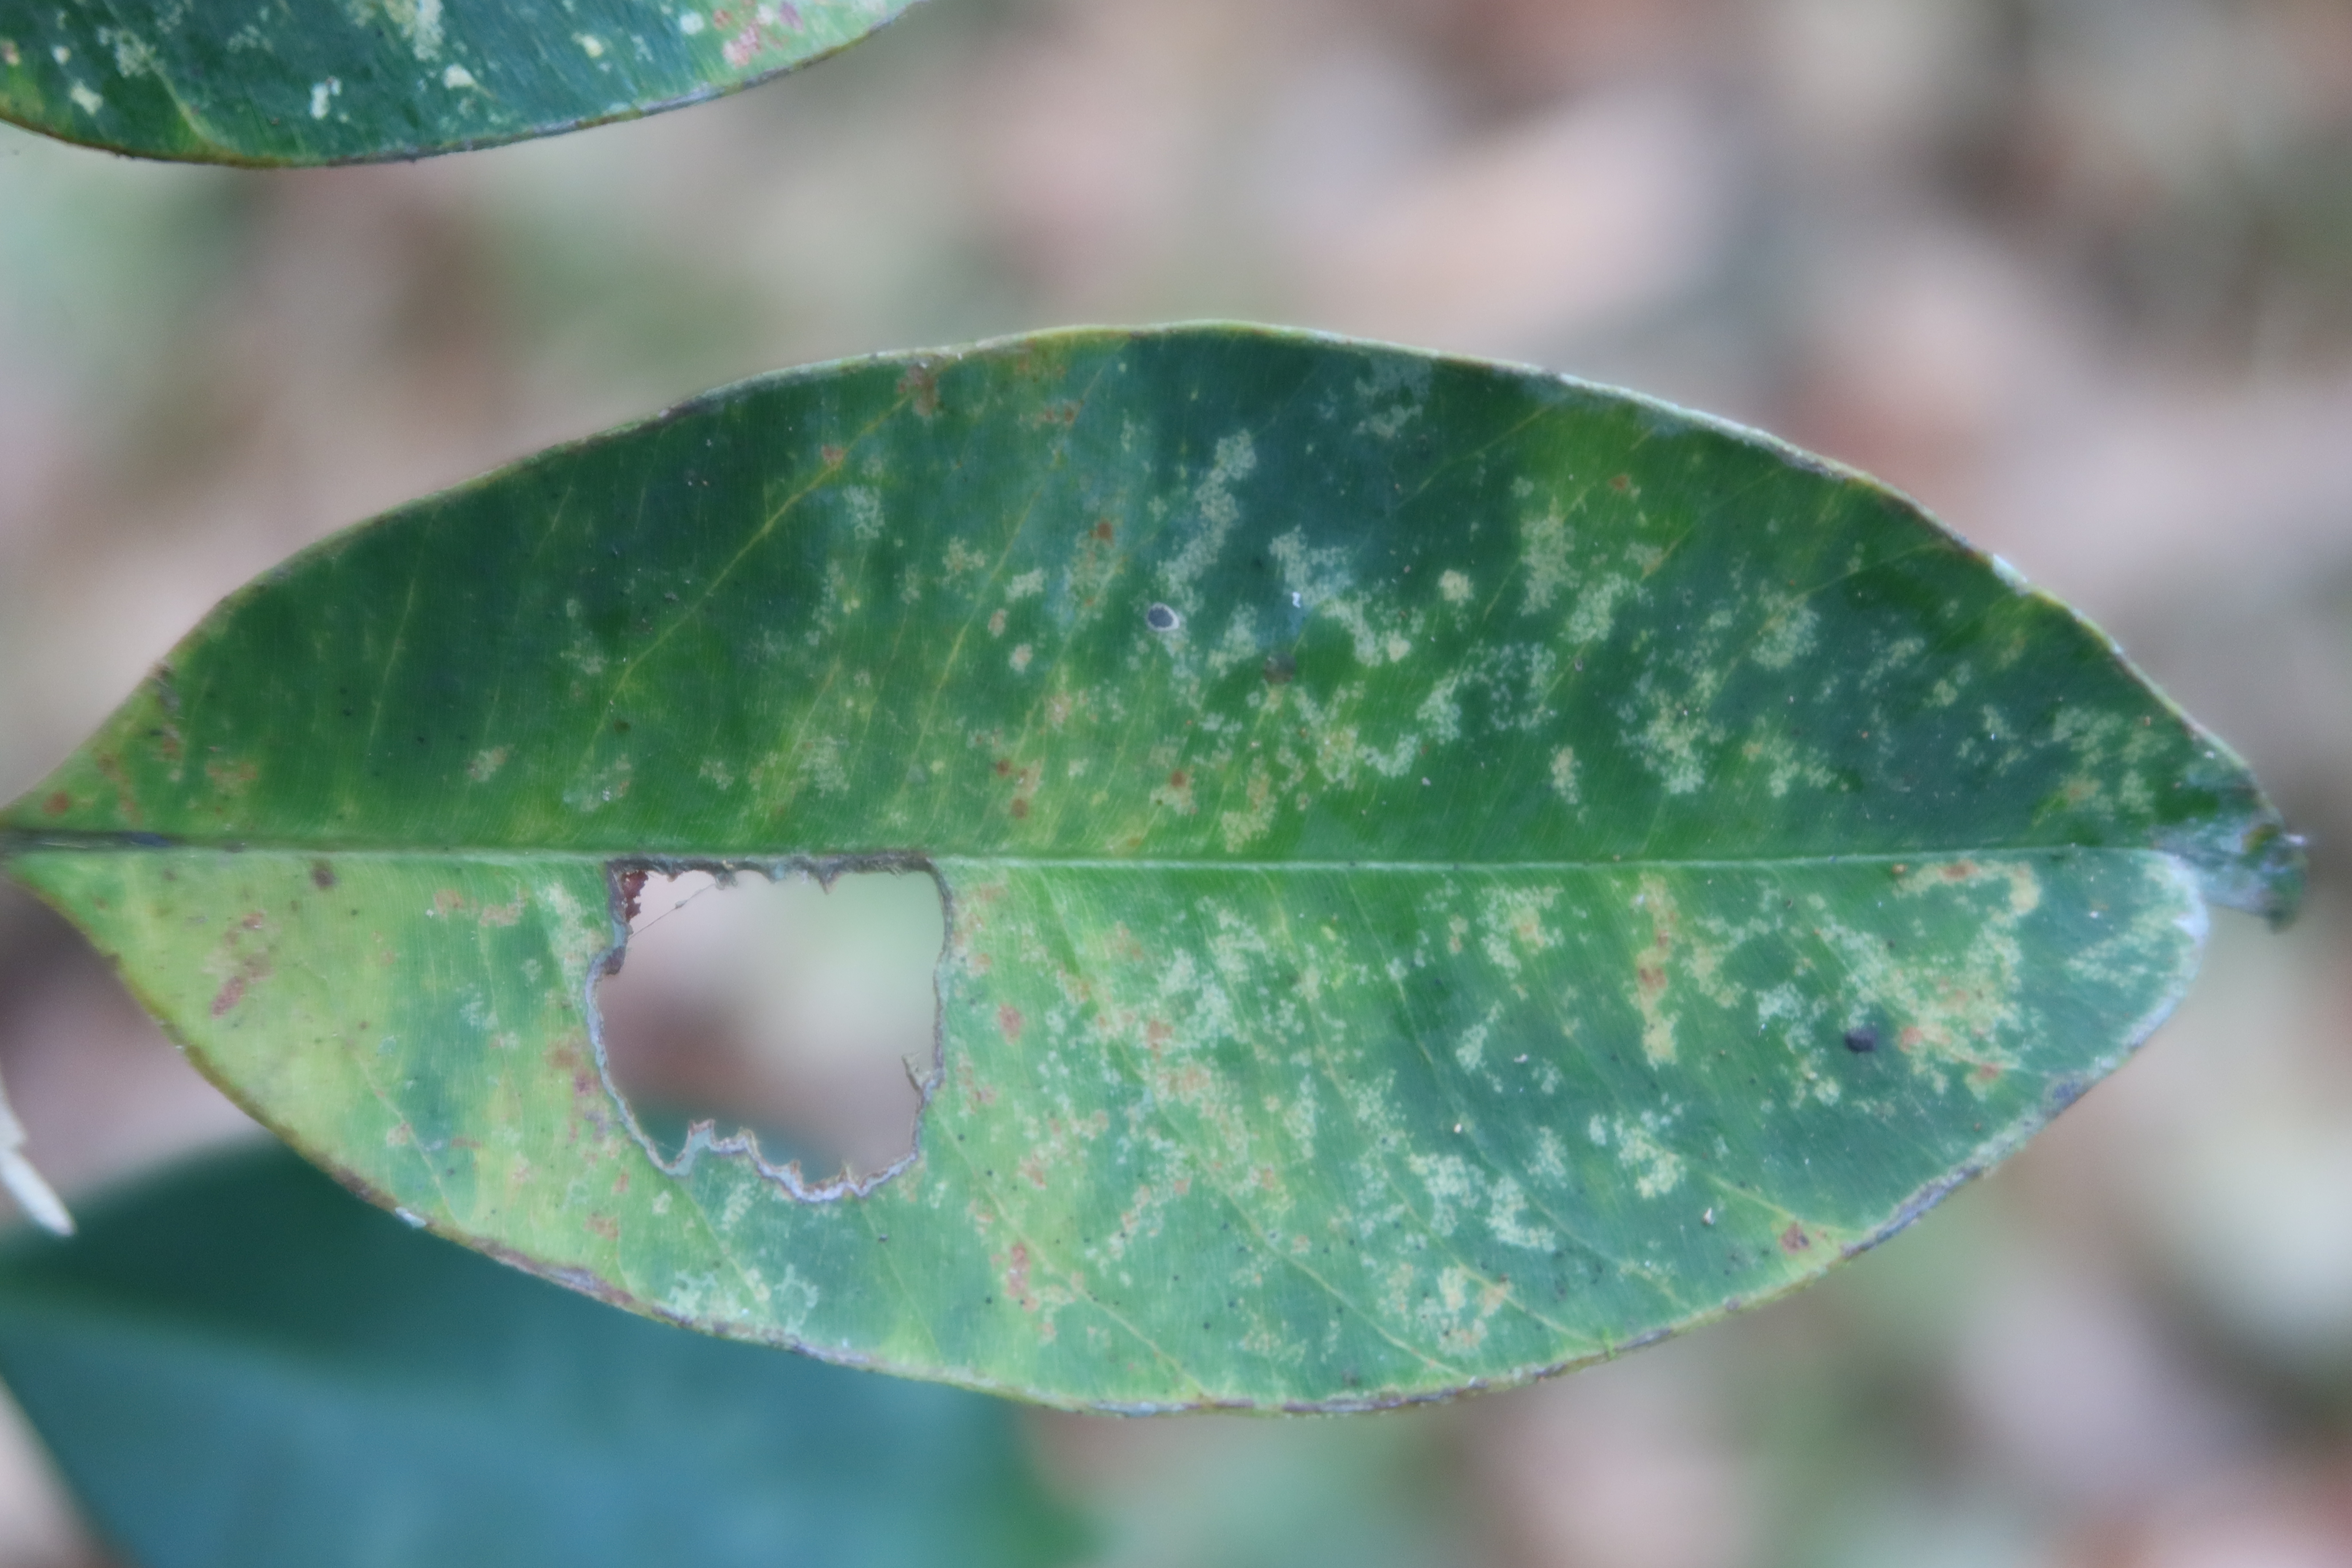
Label: Black spots